Nee Sneham

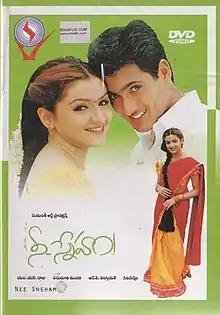
Nee Sneham Movie Poster

Nee Sneham is a 2002 Indian Telugu-language romantic drama film directed by Paruchuri Murali, and written and produced by M. S. Raju on Sumanth Art Productions banner. The film stars Uday Kiran, Aarti Agarwal, and Jatin Grewal.